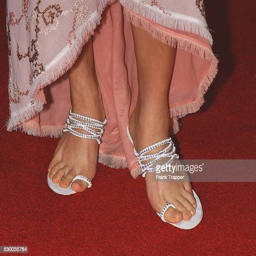
shoes worn by actor at the world premiere